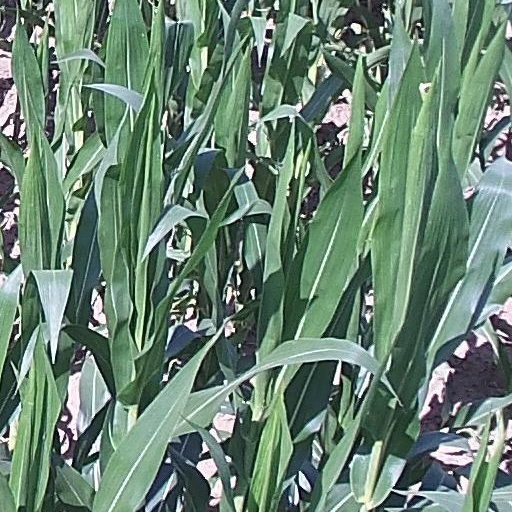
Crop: maize; corn